True/Slant

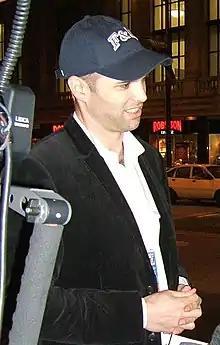
Contributor Matt Taibbi

Among its contributors were Matt Taibbi, Susannah Breslin, Jessica Faye Carter, Katty Kay, Dawn Reiss, Lou Carlozo, Jeff Hoard, Caitlin Kelly, Allison Kilkenny, Brendan Coffey, Miles O'Brien, Erik Reece, Jeffrey L. Seglin, and Claire Shipman. Its initial group of contributors included current or former writers for "The New York Times", "Time", "Financial Times", "Rolling Stone", and "The Boston Globe".